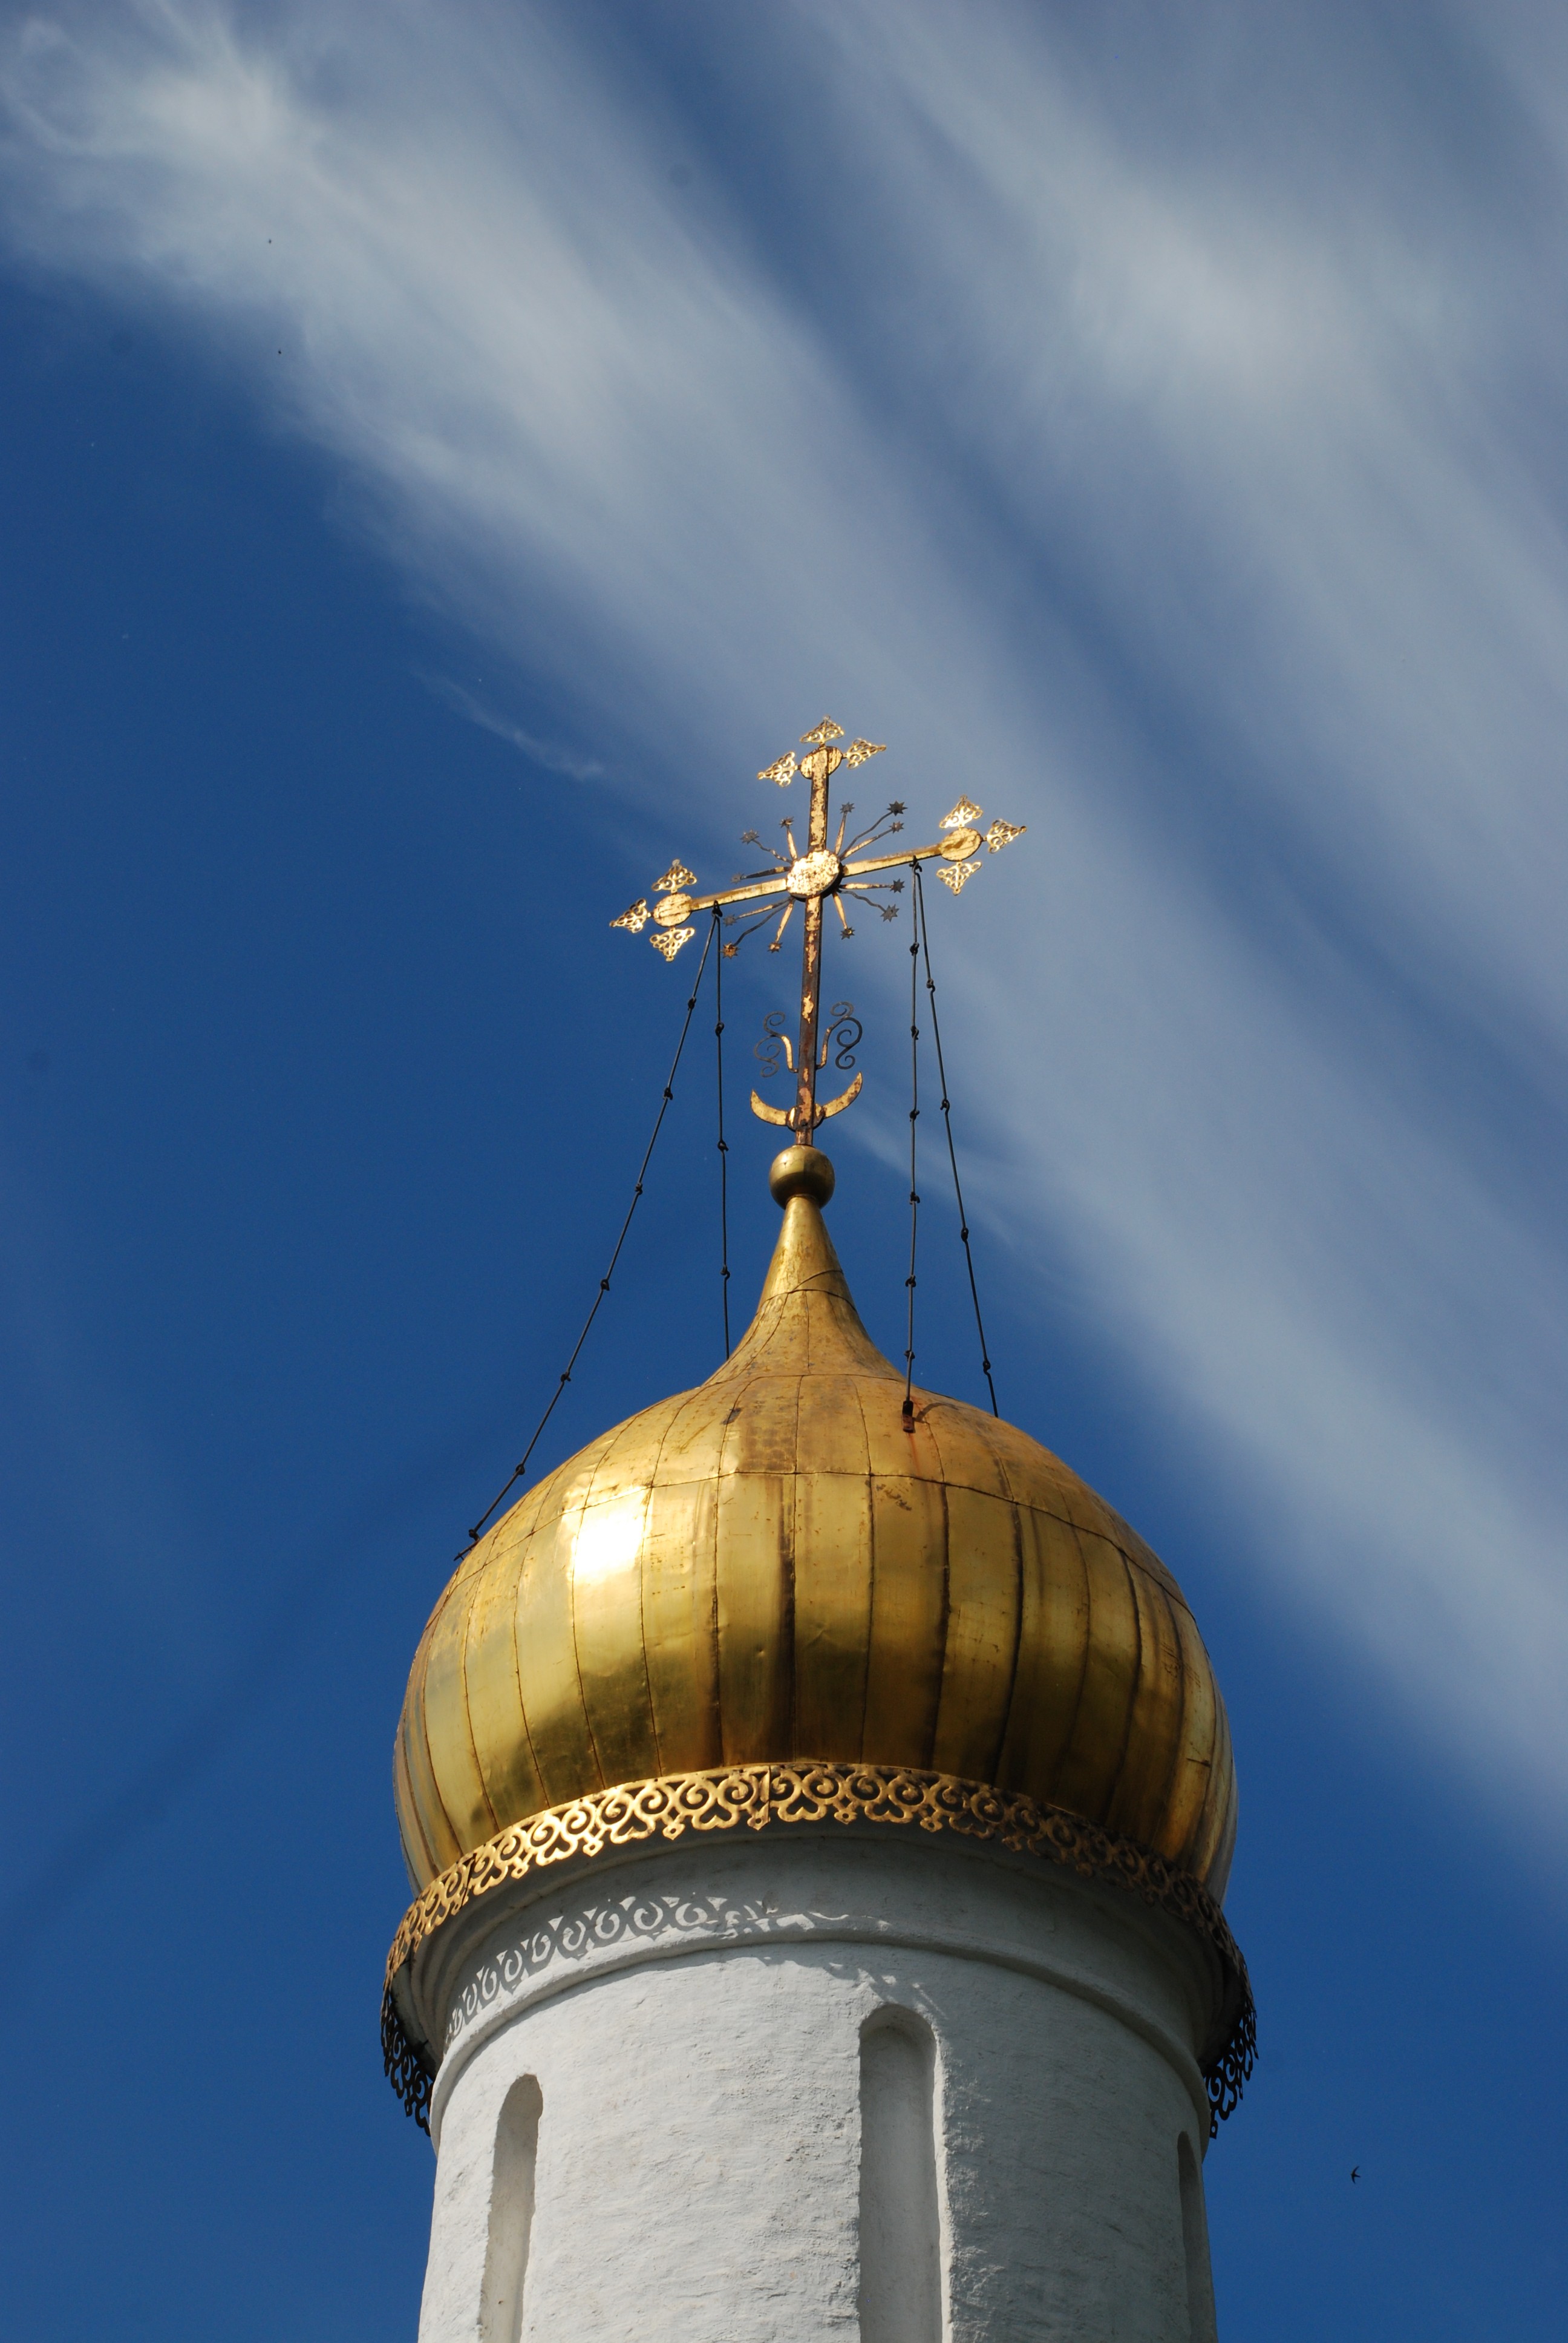
sky, tower, blue, church, nikon, cool image, temple, steeple, moscow, dome, russia, d80, flickrdiamond, mywinners, moskau, nikond80, moscou, sergievposad, moscowregion, sergiyevposad, soe, control tower, atmosphere of earth